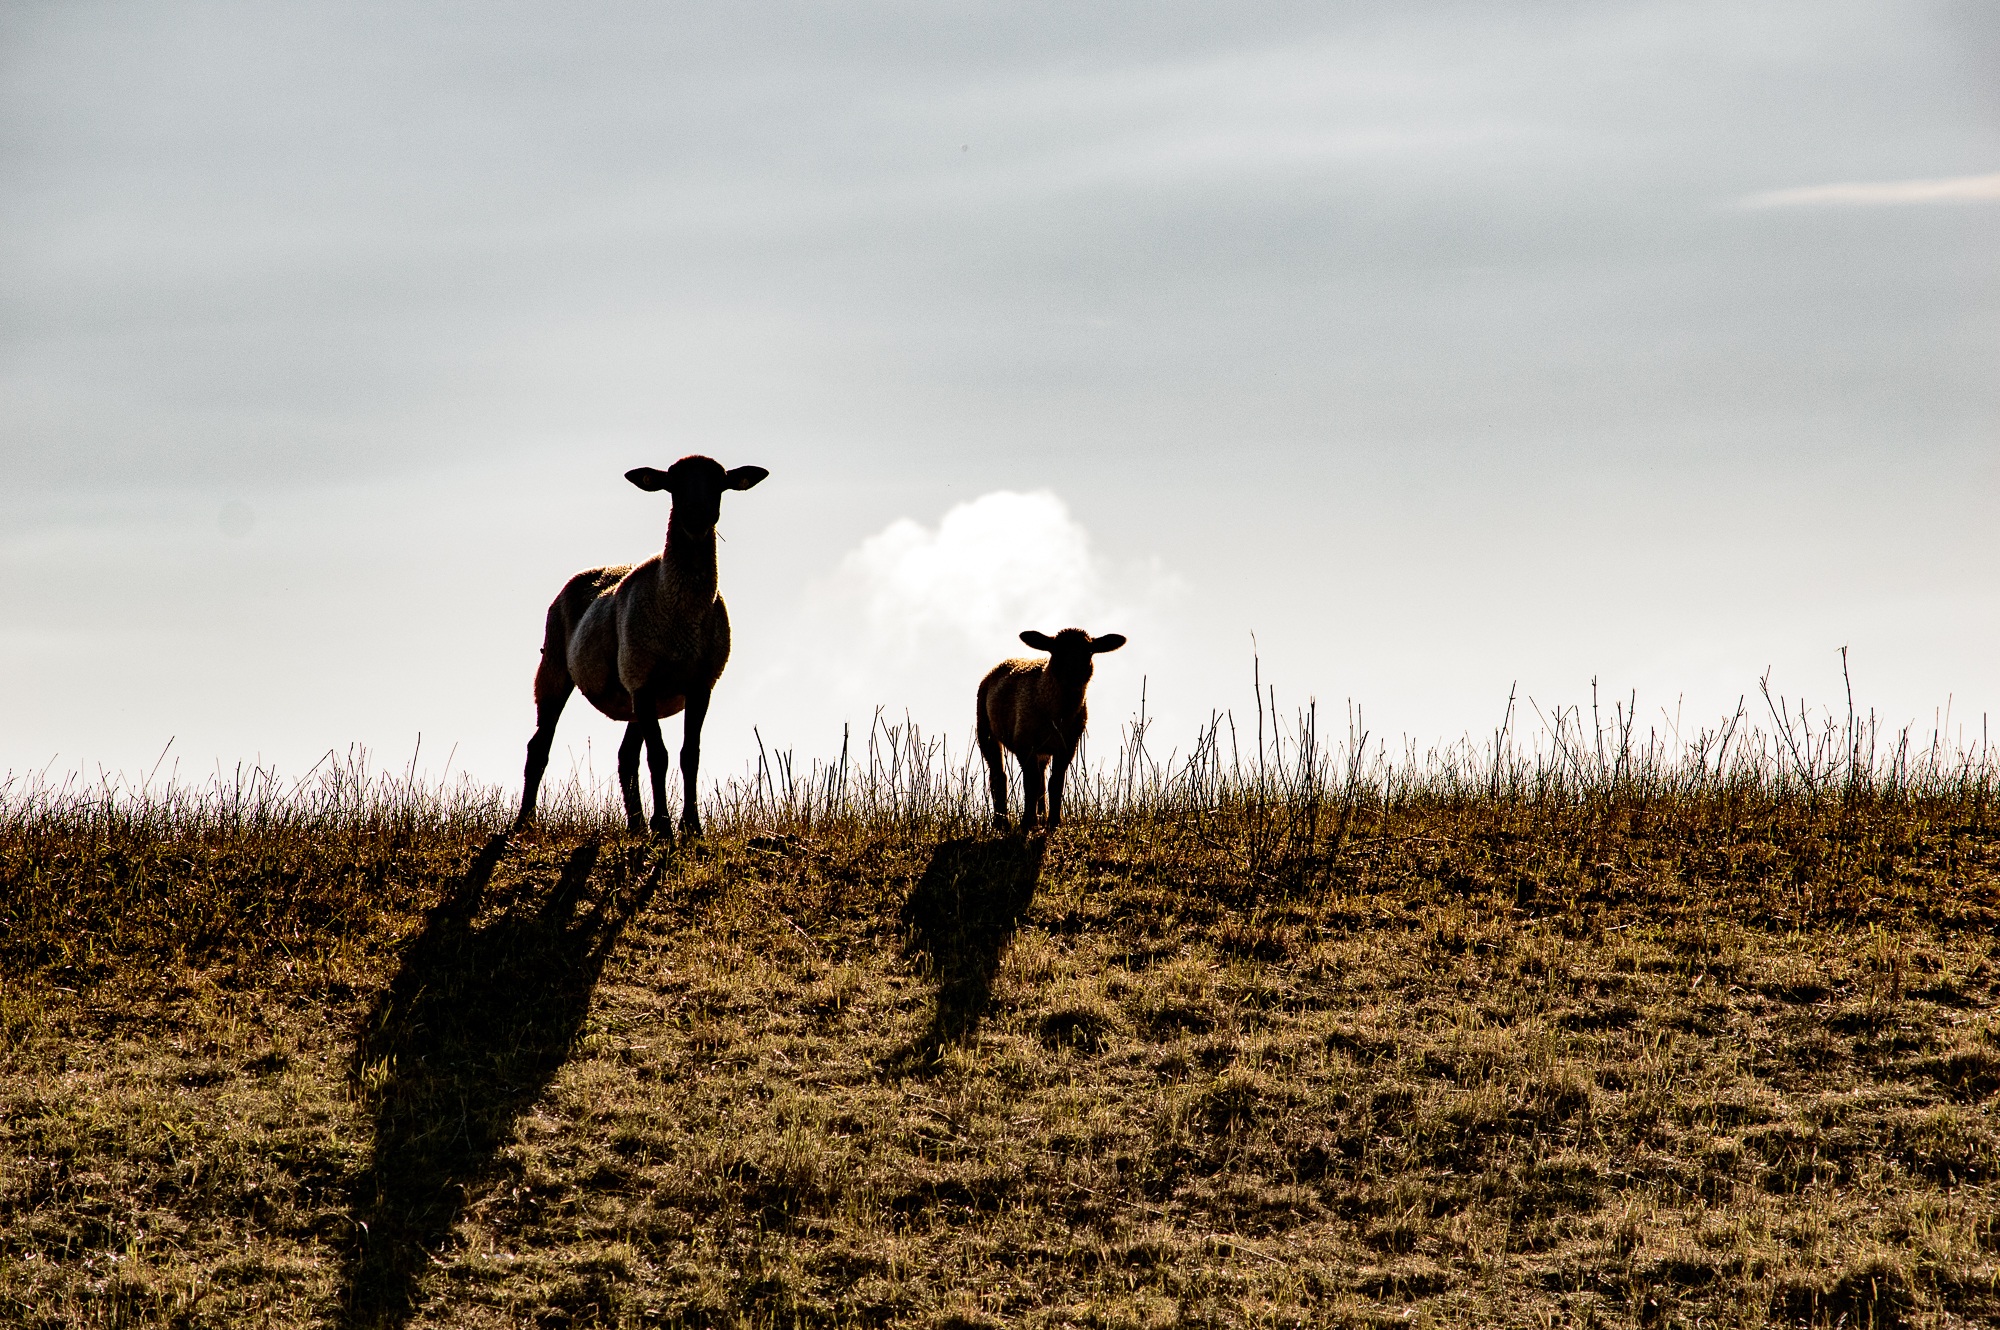
field, flock, sheep, agriculture, wool, animals, dike, animal sports